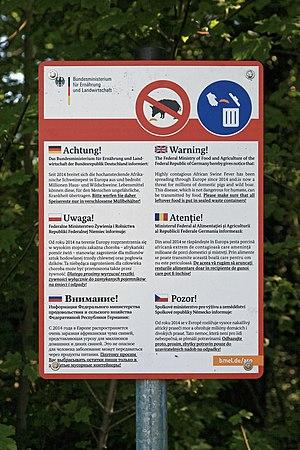
La peste porcine africaine ou PPA est une maladie animale qui touche les porcs, mais aussi les sangliers, les phacochères, les potamochères et les tiques, qui en sont le vecteur probable. La PPA est endémique dans le milieu naturel en Afrique subsaharienne, avec des cycles d'infection impliquant les tiques, les phacochères et les potamochères.